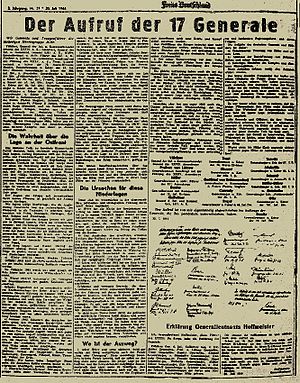
Nationalkomitee Freies Deutschland / Aktiviteter
Opråb fra de 17 generaler i ugeavisen Freies Deutschland den 30. juli 1944.
Nationalkomitee Freies Deutschland eller blot NKFD var en tysk anti-nazistisk organisation, der var aktiv i Sovjetunionen under 2. verdenskrig.